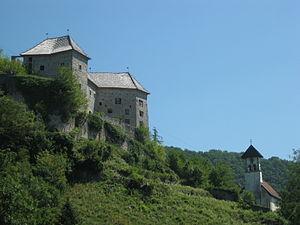
Kostel est une commune du sud de la Slovénie située dans la région de la Basse-Carniole à la frontière avec la Croatie.
Le château de Kostel est un château situé dans la municipalité homonyme, au sud-est de la Slovénie. Il domine la vallée de la Kupa près de la frontière croate.